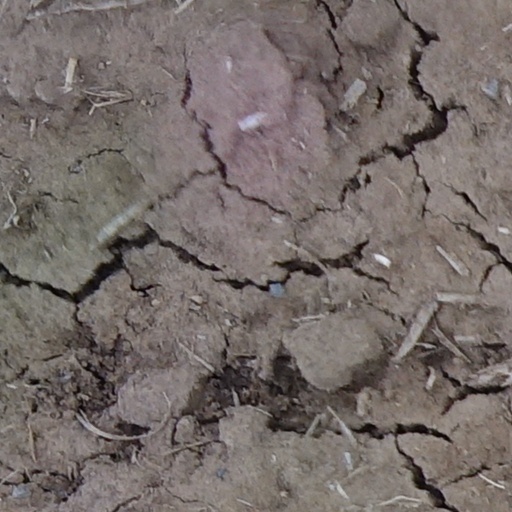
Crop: wheat